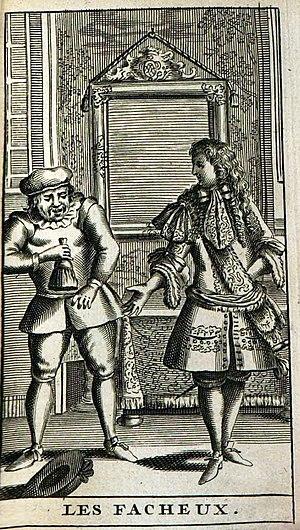
Les Fâcheux est une comédie-ballet en trois actes et en vers de Molière, faite pour les divertissements de Louis XIV au mois d'août 1661. C'est la première comédie-ballet au monde de l'histoire. C'est la première comédie-ballet créée par Molière. La musique est de Lully, compositeur préféré du roi et les pas de danse sont de Pierre Beauchamps. En 1672, la pièce est reprise par La Comédie-Française avec la musique composée par Marc-Antoine Charpentier. Le poète Paul Pellisson en a écrit le prologue.